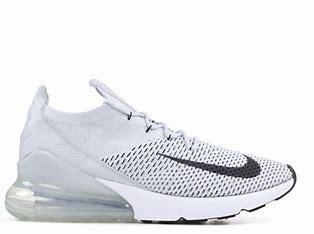
Brand: Nike
Model: Air Max 270 Flyknit